Thomas Rider (MP for Maidstone)

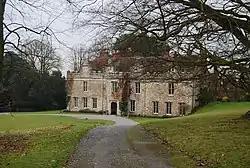
Boughton Monchelsea Place, Kent

He was the son of Sir William Rider of Bethnal Green, Middlesex and educated at St John's College, Oxford and the Middle Temple (1664). He married in 1682, Philadelphia, the daughter and coheiress of Sir Robert Barnham, 1st Bt., of Boughton Monchelsea. He purchased his father-in-law's estate in Romney Marsh and c.1685 acquired Boughton Monchelsea Place when it was inherited by his wife.